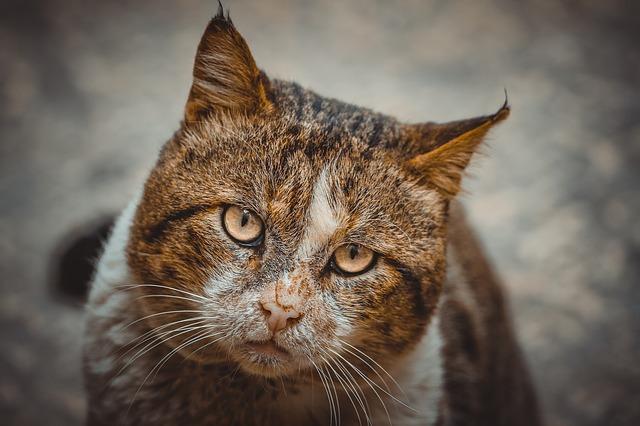
cat